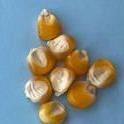
Maize quality: Good